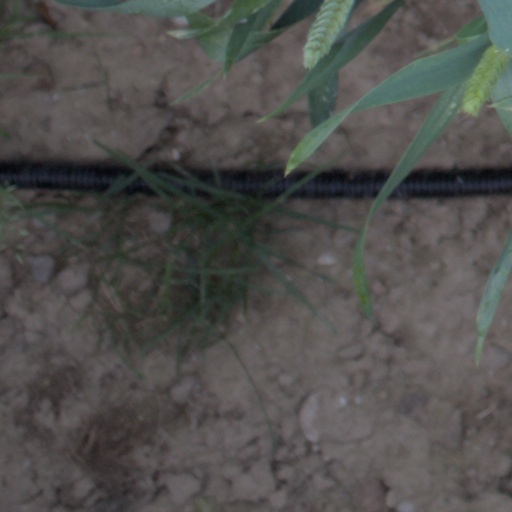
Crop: wheat